Anaximenes of Miletus

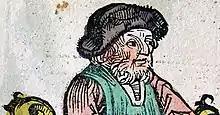

Anaximenes further applied his concept of air as the "arche" to other questions. He believed in the "physis", or natural world, rather than the "theo", or divine world. Anaximenes considered air to be divine in a sense, but he did not associate it with deities or personification. He presented air as the first cause that propelled living systems, giving no indication that air itself was caused by anything. Anaximenes also likened the soul to air, describing it as something that is driven by breath and wills humans to act as they do. These beliefs draw a connection between the soul and the physical world, as they suggest that they are made of the same material, air. From this, Anaximenes suggested that everything, whether it be an individual soul or the entire world, operates under the same principles in which things are held together and guided by the air. In Ancient Greek, the words for wind and for soul shared a common origin.